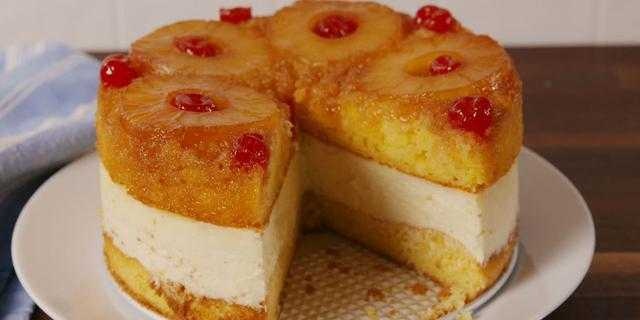
Label: Pineapple